Makati–Taguig boundary dispute

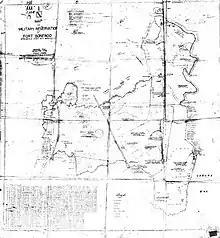
The 1909 Survey Plan of Psu-2031, which illustrates the extent of the Military Reservation of Fort Bonifacio (formerly Fort McKinley), was presented by Taguig as evidence to support their claims.

On April 3, 2023, the Supreme Court junked the motion for reconsideration that was filed by Makati to override the court's earlier decision, siding with Taguig. The city government of Taguig released a statement "welcoming the new Taguigeños", referring to the residents of the affected barangays, and saying that the Taguig LGU will start working on the transition and handover of such barangays.